Nuclear power in the United States

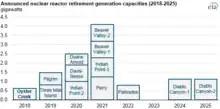
Timeline and operating capacity of plants planned to be decommissioned from 2018 to 2025

A 2011, NREL study of water use in electricity generation concluded that the median nuclear plant with cooling towers consumed 672 gallons per megawatt-hour (gal/MWh), a usage similar to that of coal plants, but more than other generating technologies, except hydroelectricity (median reservoir evaporation loss of 4,491 gal/MWh) and concentrating solar power (786 gal/MWh for power tower designs, and 865 for trough). Nuclear plants with once-through cooling systems consume only 269 gal/MWh, but require withdrawal of 44,350 gal/MWh. This makes nuclear plants with once-through cooling susceptible to drought.